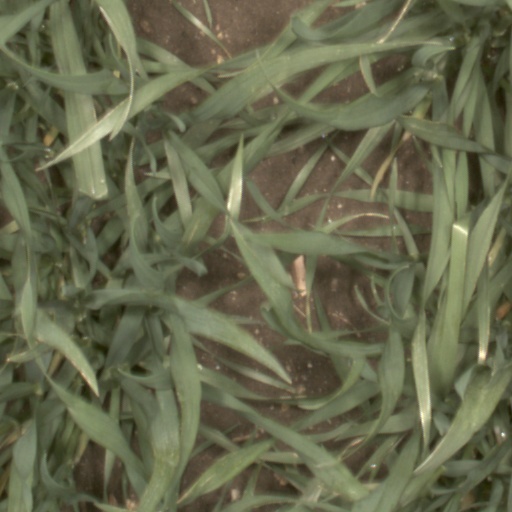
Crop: wheat